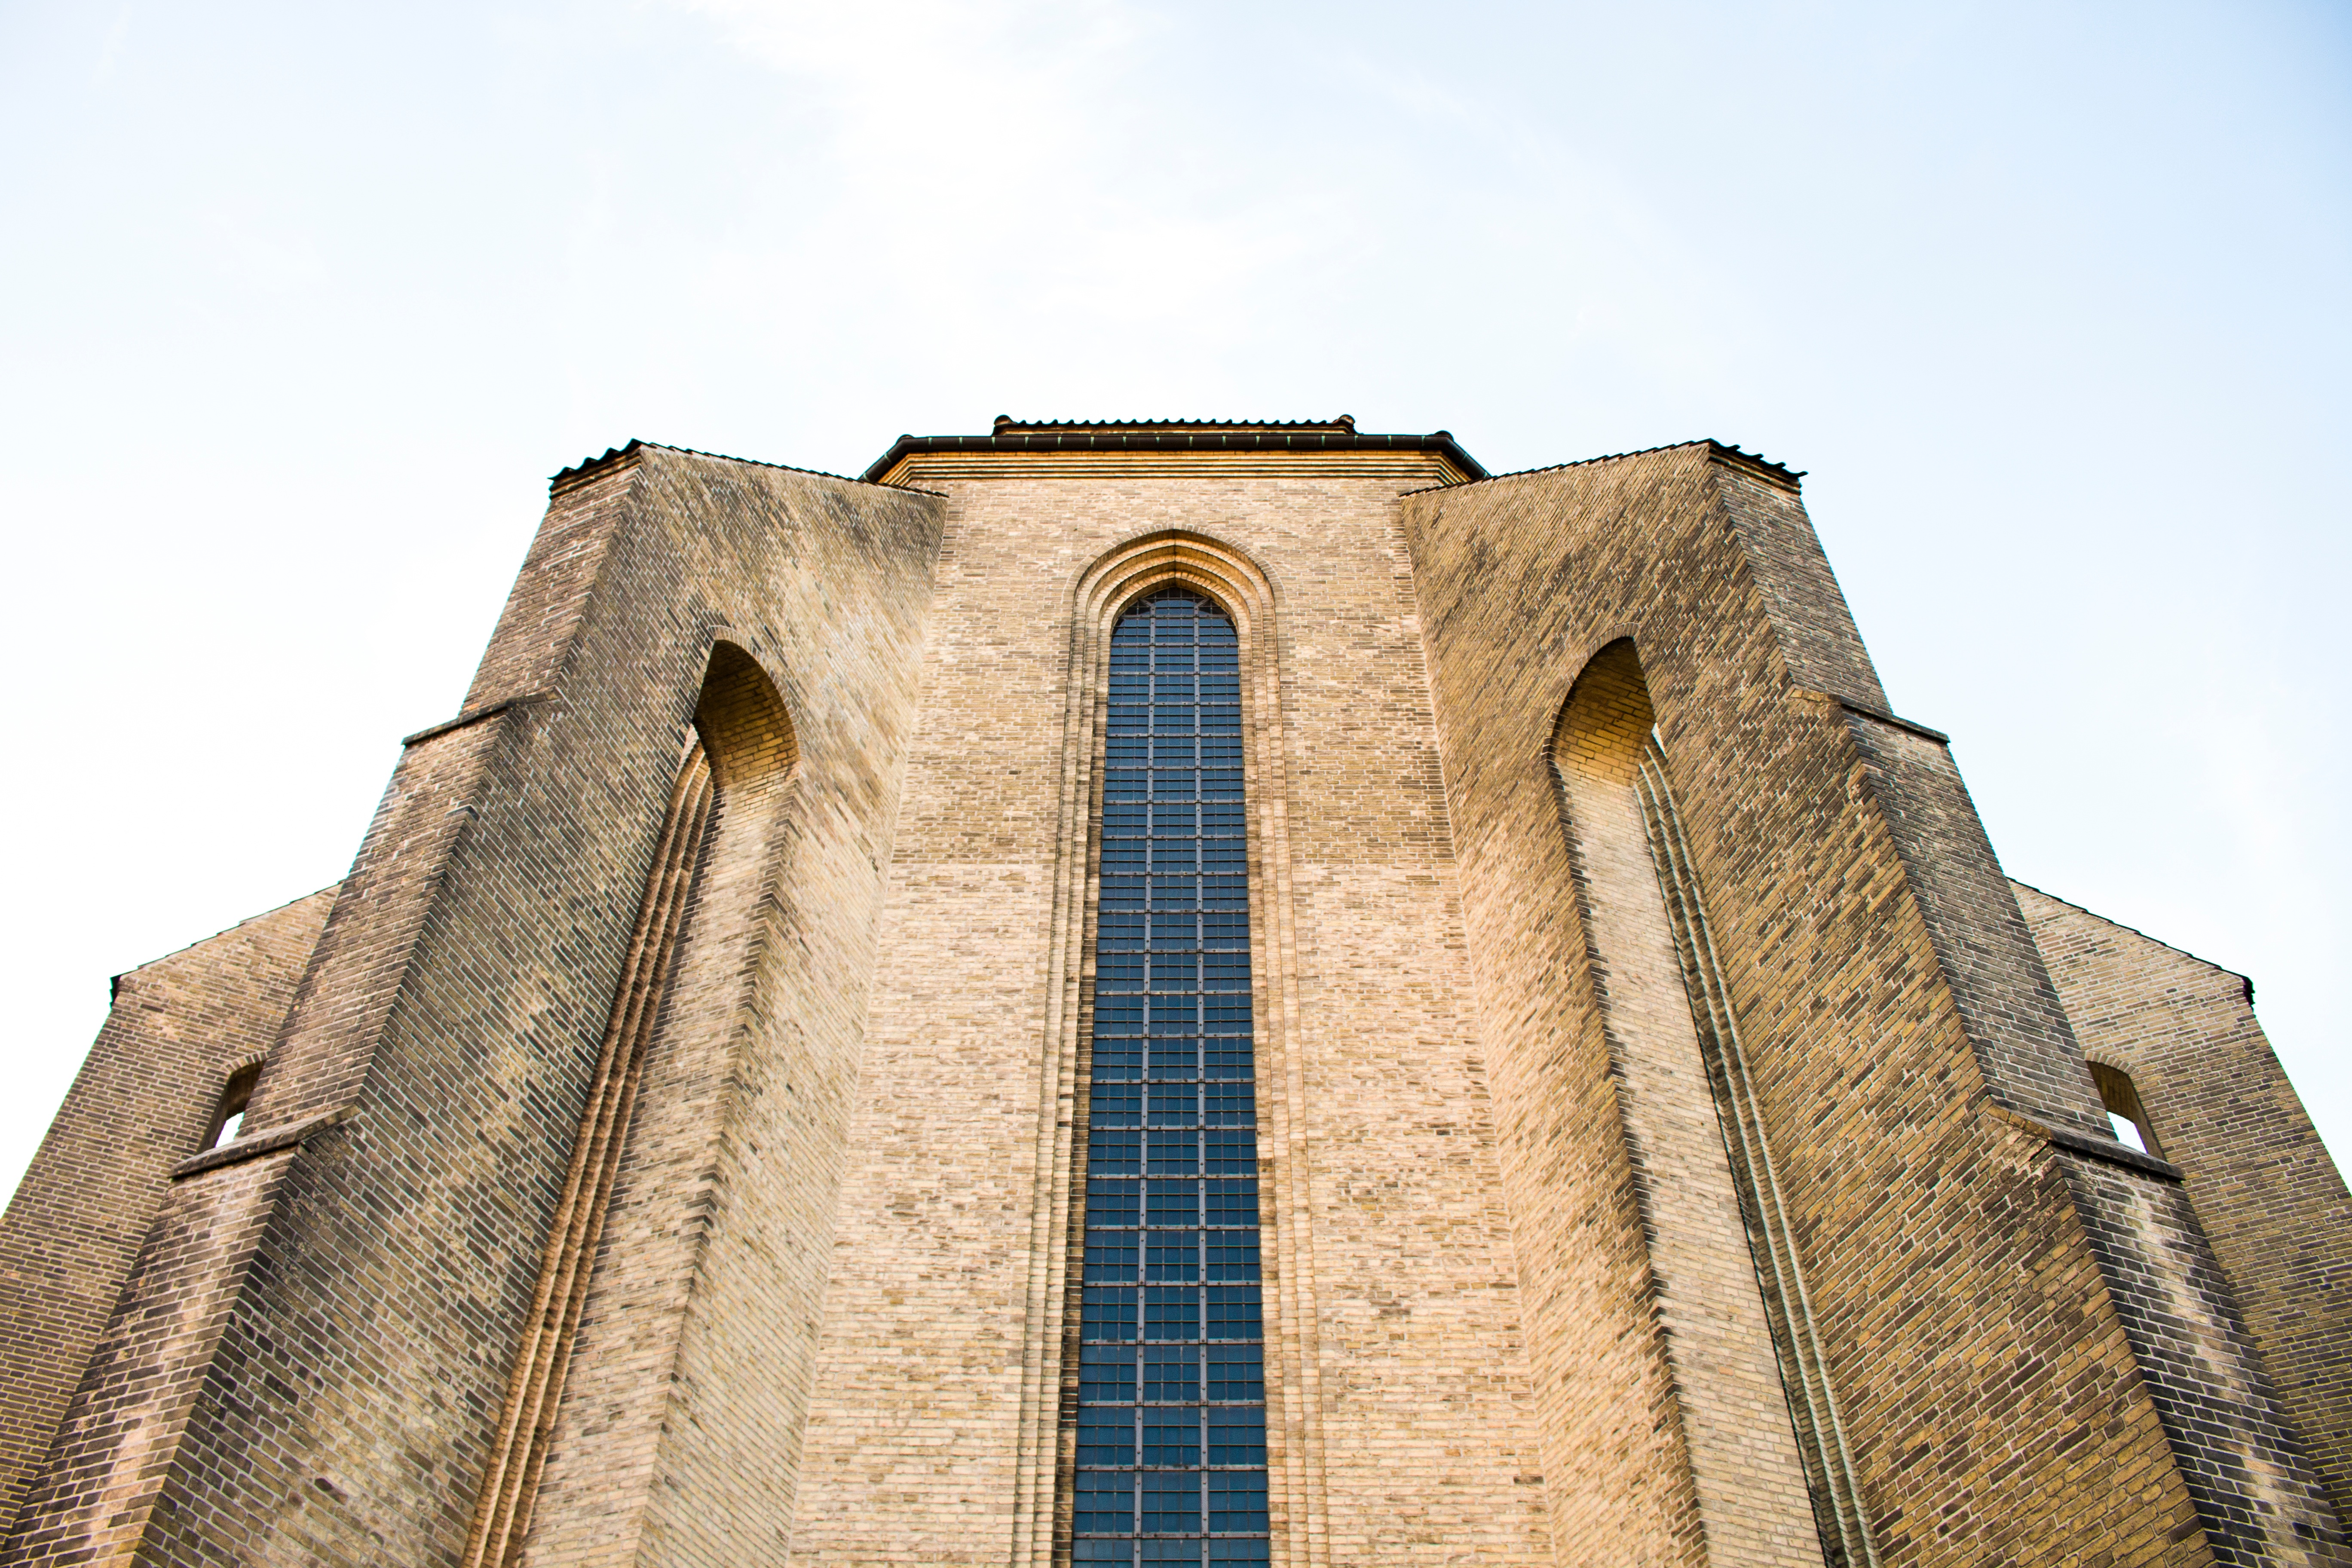
architecture, building, tower, facade, church, chapel, place of worship, bell tower, steeple, ancient history